4chan

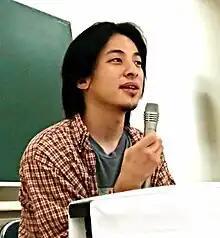
Hiroyuki Nishimura, the owner of 4chan since 2015

On January 21, 2015, Poole stepped down as the site's administrator, citing stress from controversies such as Gamergate as the reason for his departure. On September 21, 2015, Poole announced that Hiroyuki Nishimura had purchased from him the ownership rights to 4chan, without disclosing the terms of the acquisition. Nishimura was the former administrator of 2channel between 1999 and 2014, the website forming the basis for anonymous posting culture which influenced later websites such as Futaba Channel and 4chan; Nishimura lost 2channel's domain after it was seized by his registrar, Jim Watkins due the latter's alleged financial difficulties. "Wired" later reported that Japanese toy manufacturer Good Smile Company, Japanese telecommunication Dwango, and Nishimura's company Future Search Brazil may have helped facilitate Nishimura's purchase, with anonymous sources telling the publication that Good Smile obtained partial ownership in the website as compensation.